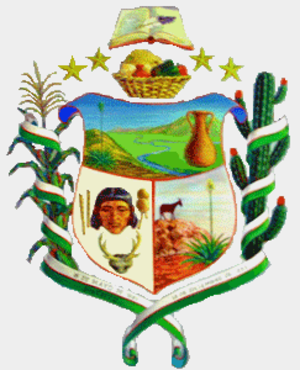
Urdaneta est l'une des 9 municipalités de l'État de Lara au Venezuela. Son chef-lieu est Siquisique. En 2011, la population s'élève à 61 381 habitants.